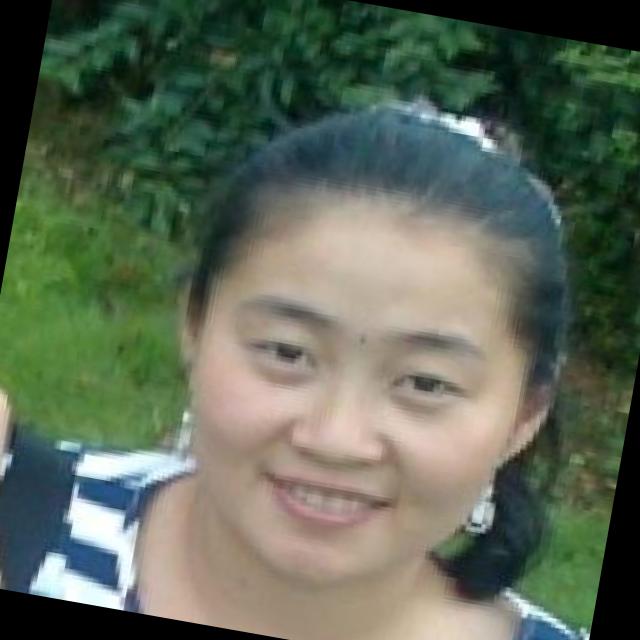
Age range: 21-44